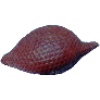
Label: Salak 1